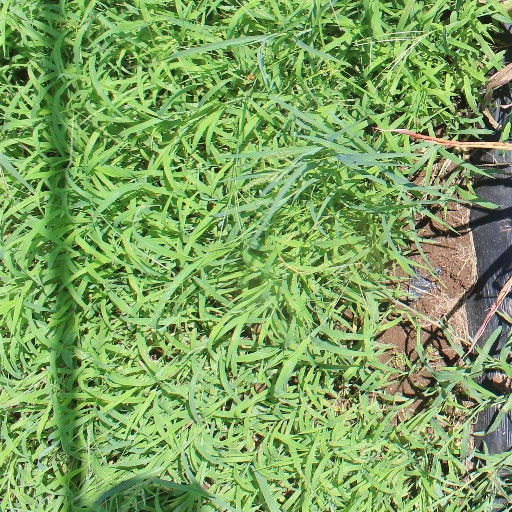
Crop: sorghum